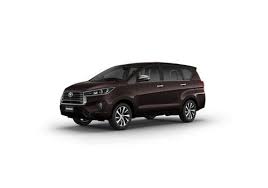
Label: noambulance